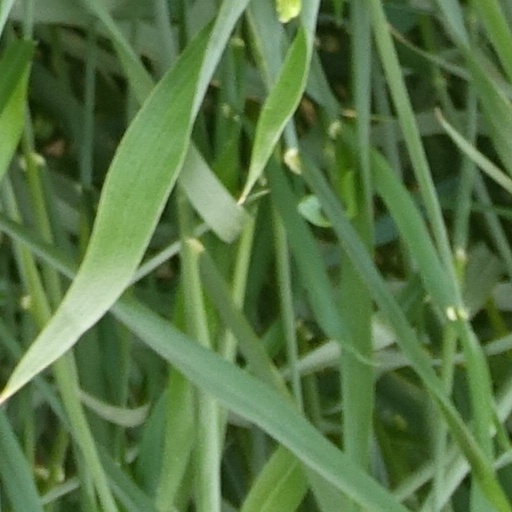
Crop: wheat